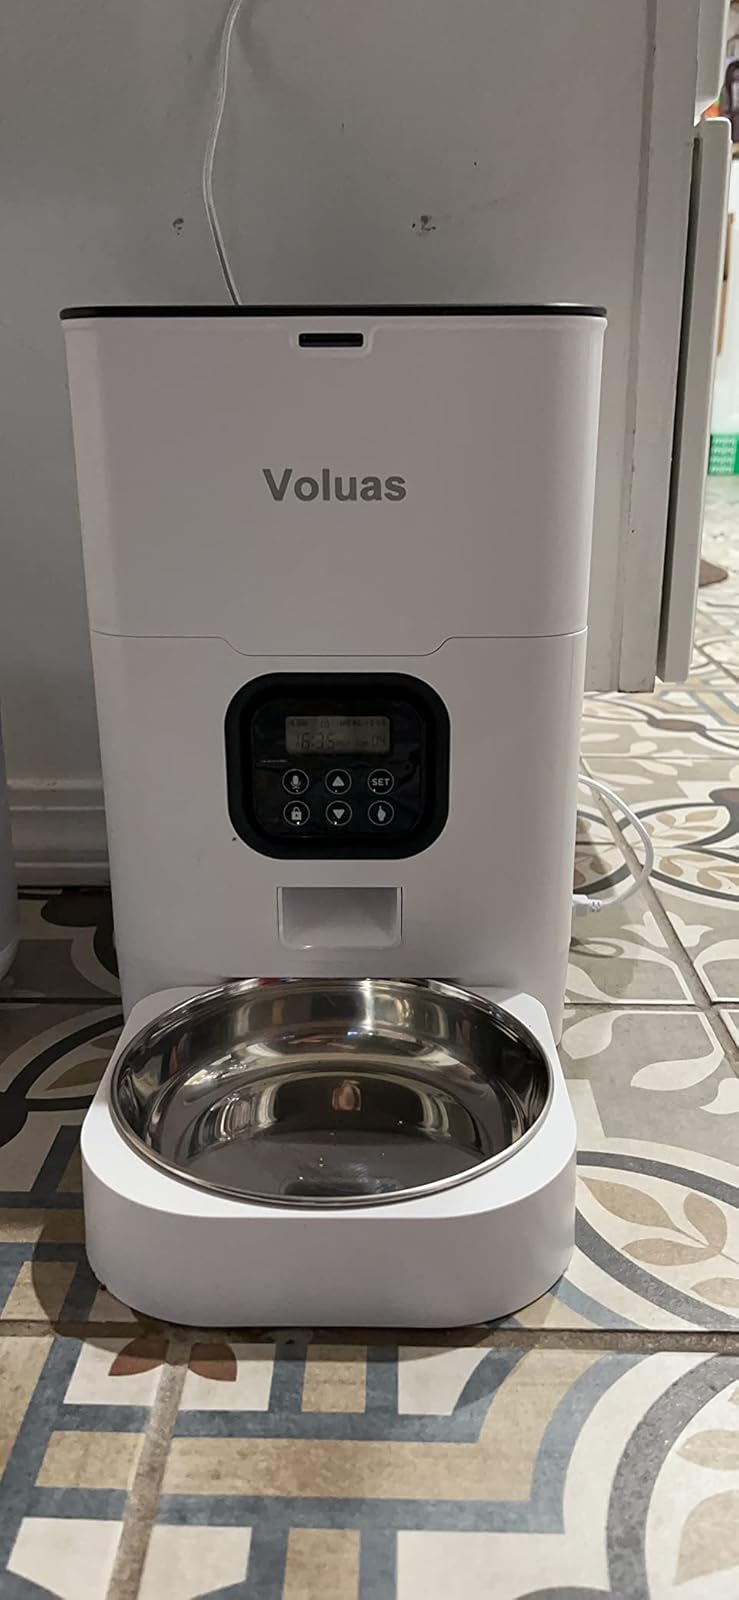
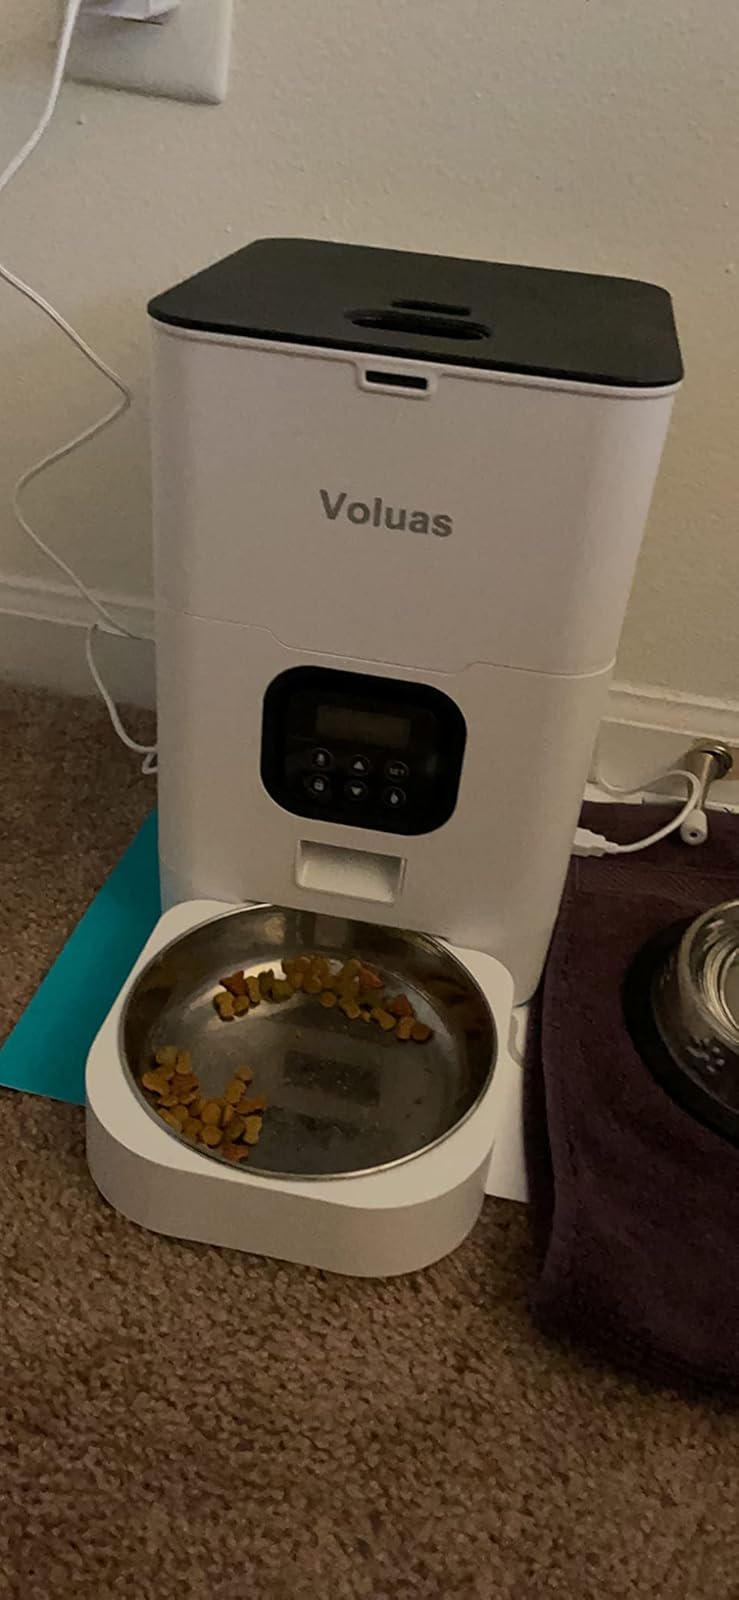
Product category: items_feeder
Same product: yes